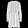
Label: Dress